Question: How will he stroke the ball?
Tambaya: Ya zaiyi ya bugi ƙwallon?
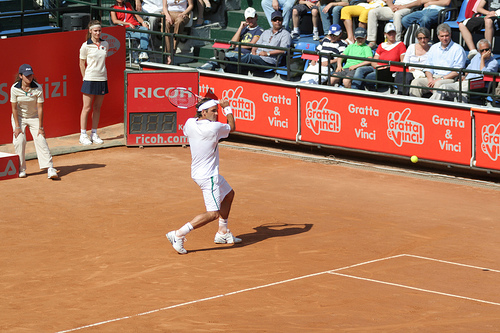
Answer: Using a backhand.
Amsa: Yin amfani da bayan hannu.